2nd Naval Armaments Supplement Programme

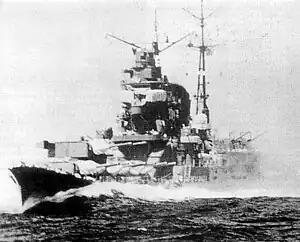
Construction of the cruiser was authorized under the "Circle-2 Plan"

The otherwise known as the "Circle Two" Plan was the second of four expansion plans of the Imperial Japanese Navy between 1930 and the start of World War II.